Hoyau

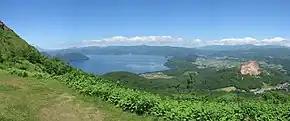
Lake Tōya is one of the places to which legends about "hoya" are attached.

According to myth, the lord which inhabits Lake Tōya is the serpent-bodied being. The "hoyau" of Lake Tōya were held to be menacing demonic deity generally, but at times could provide blessing, and be a sort of guardian deity. Specifically, when the Hōsōshin (smallpox deity) descended upon Abuta (now Tōyako town) and caused smallpox to spread, the people fled to the shores of Lake Tōya, and the "hoyau" with its horrible stench dispelled the Hōsōshin, saving the townsfolk. Some say that the "hoyau" of the lake is closer to a winged turtle than a dragon, and when an epidemic strikes, the local folk would offer sake spirits to the "hoyau" and to the Yke-usekur (??) (transliterated into Japanese as ), the mountain spirit of , thus praying for the disease to subside.